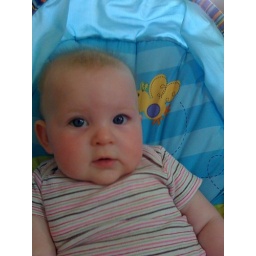
Rocking in her retirement home chair